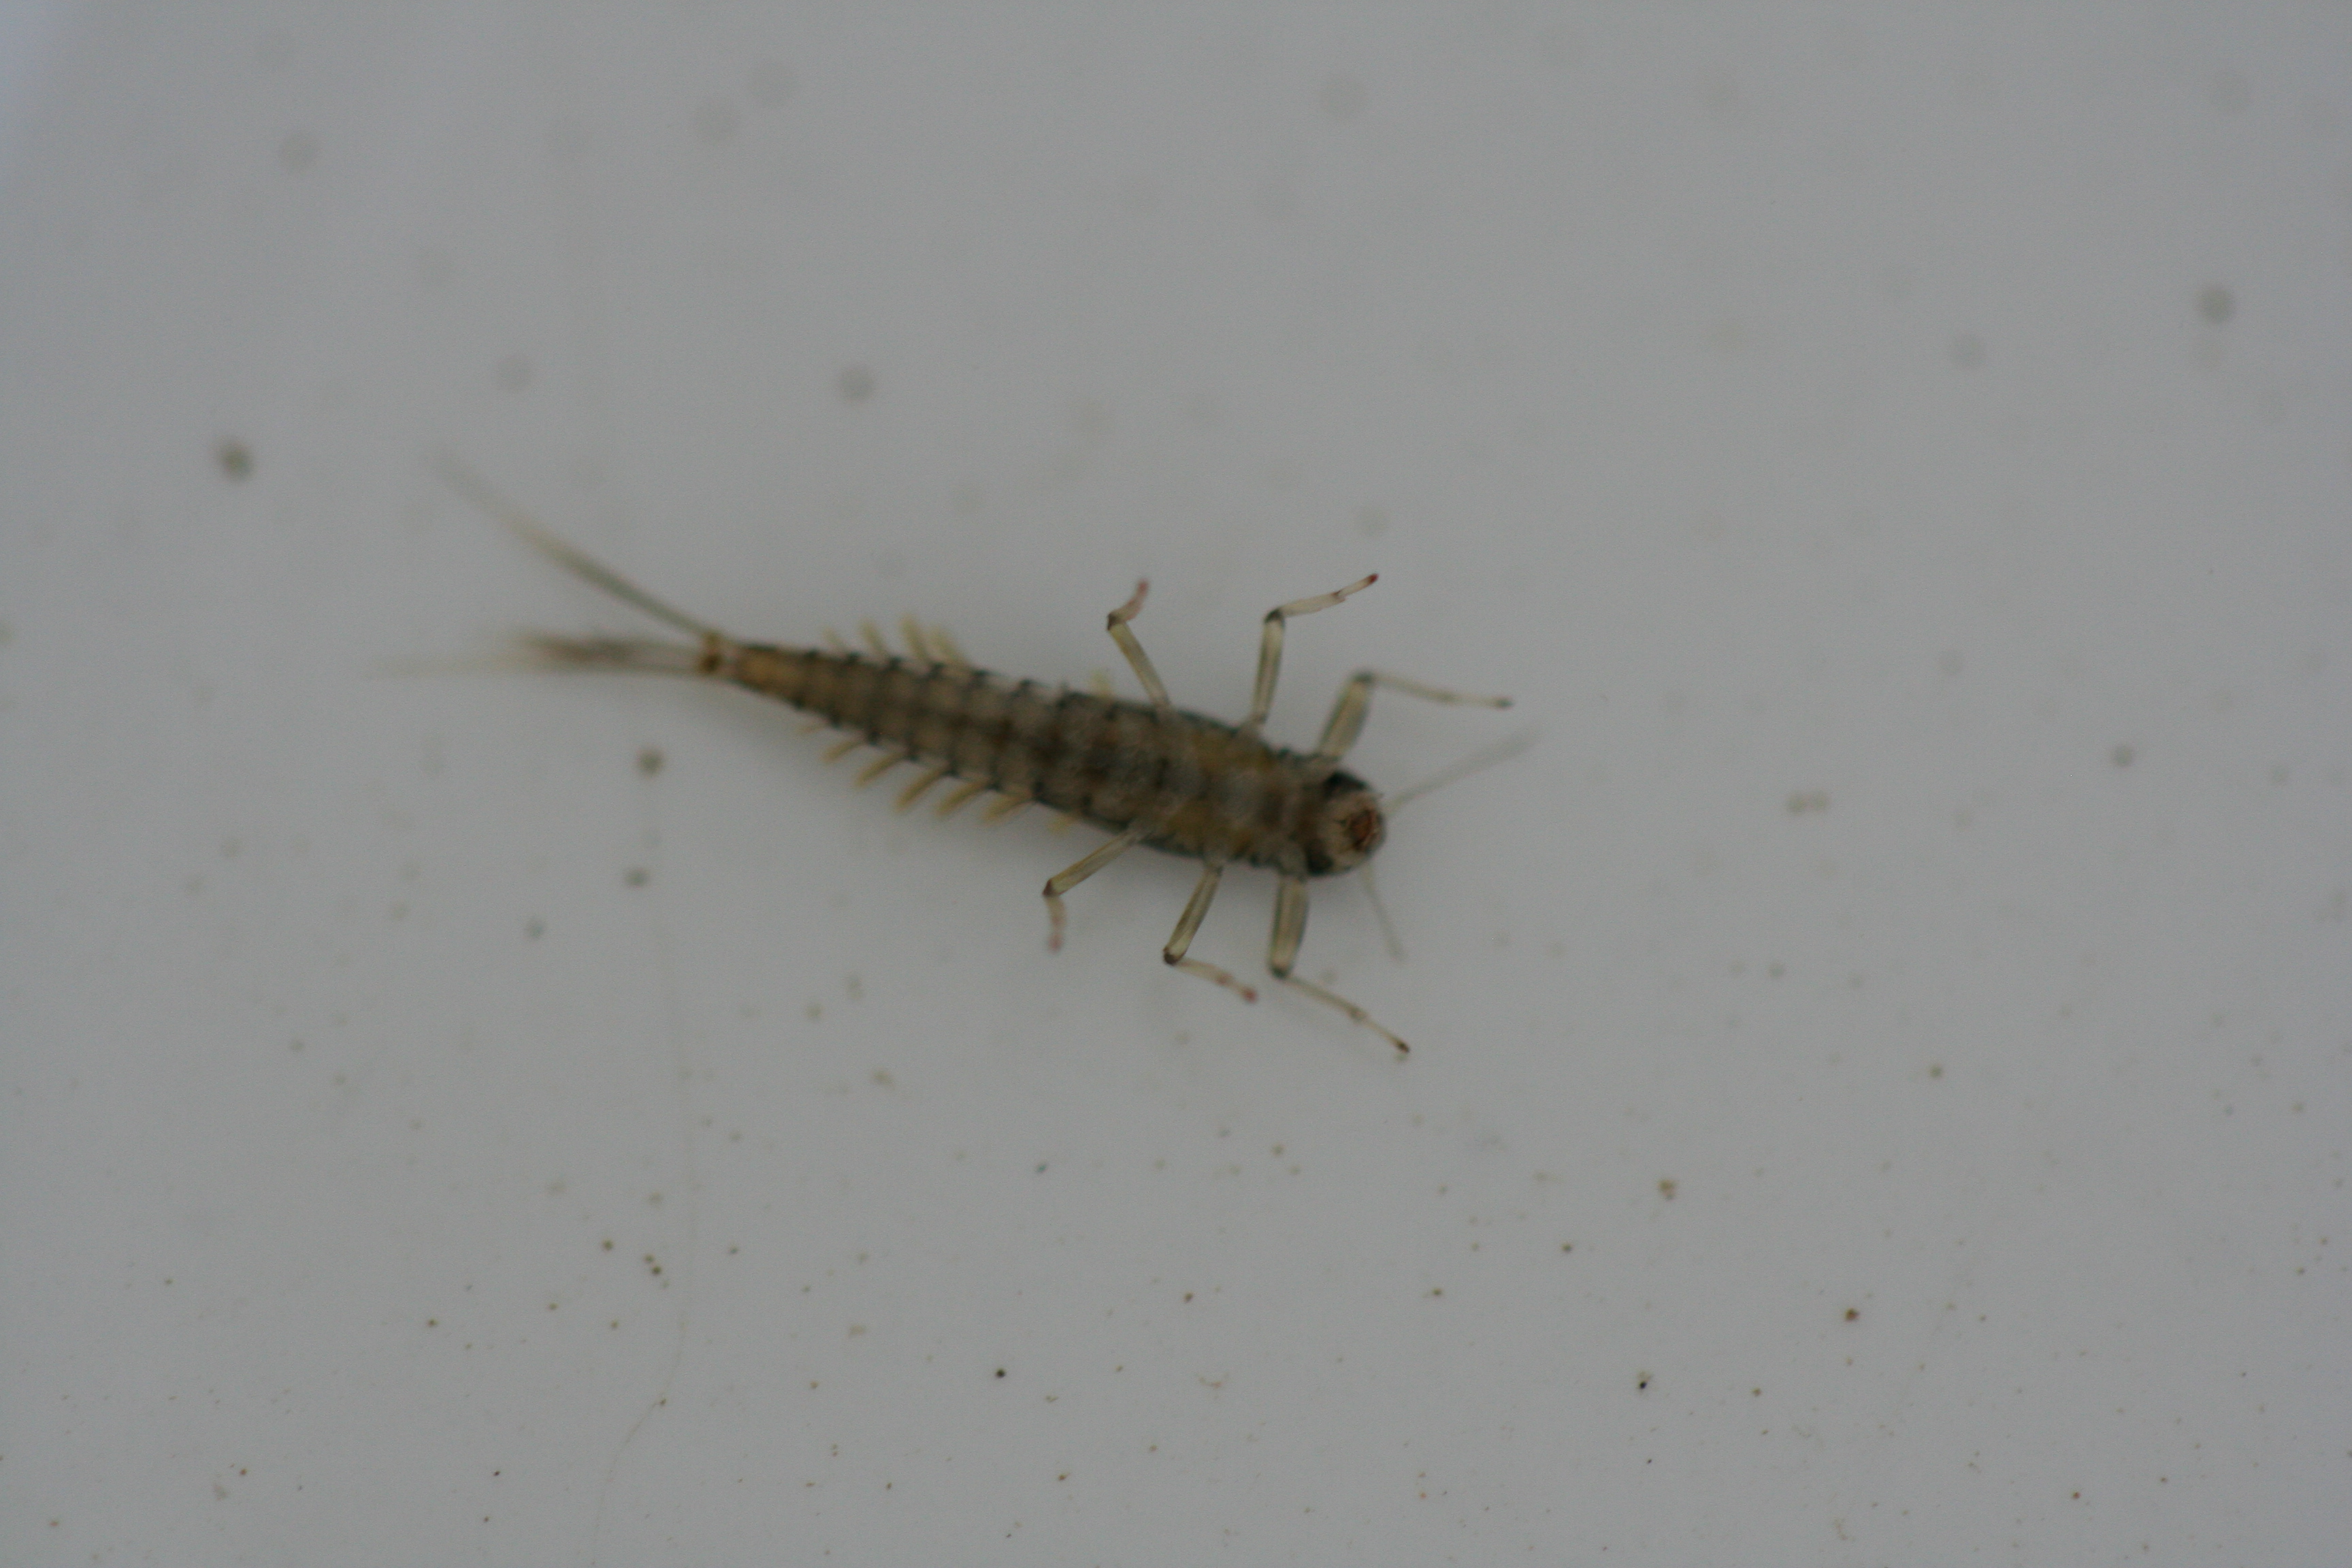
Macroinvertebrate group: minnow_mayflies